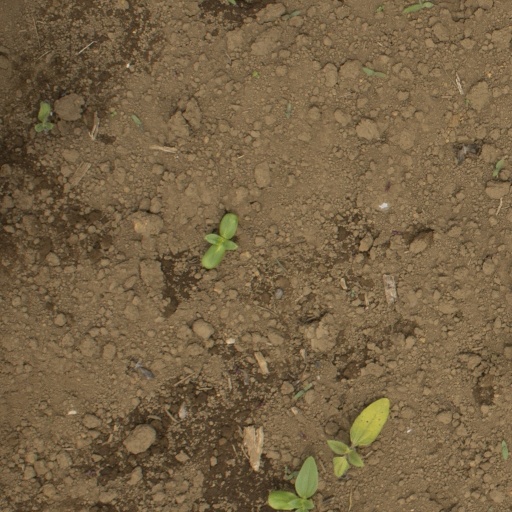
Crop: Jerusalem artichoke